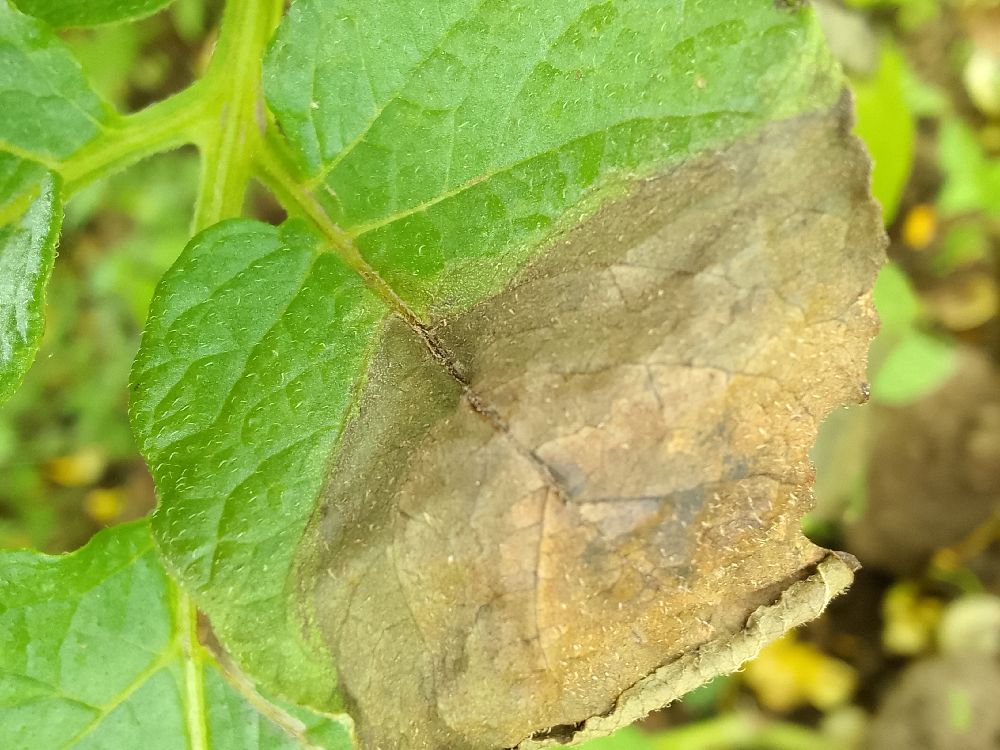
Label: Late blight